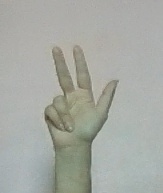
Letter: al